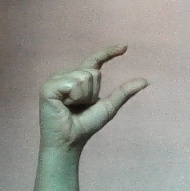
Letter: dal